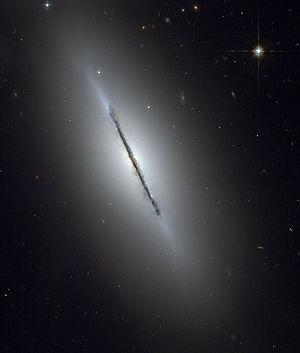
Une galaxie est un assemblage d'étoiles, de gaz, de poussières, de vide et peut-être essentiellement de matière noire, contenant parfois un trou noir supermassif en son centre.